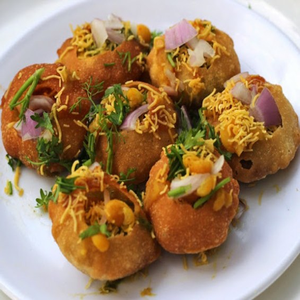
Dish: panipuri